China Agricultural University

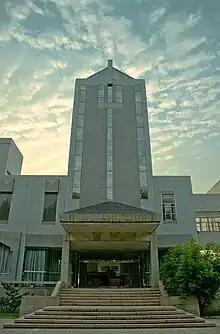
Building in CAU1

As of 2024, China Agricultural University was ranked the best university in the world in "Agricultural Sciences" by the Performance Ranking of Scientific Papers for World Universities, the Academic Ranking of World Universities (ARWU), and the U.S. News & World Report Best Global University Ranking.